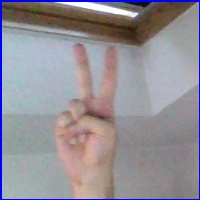
Letra: V